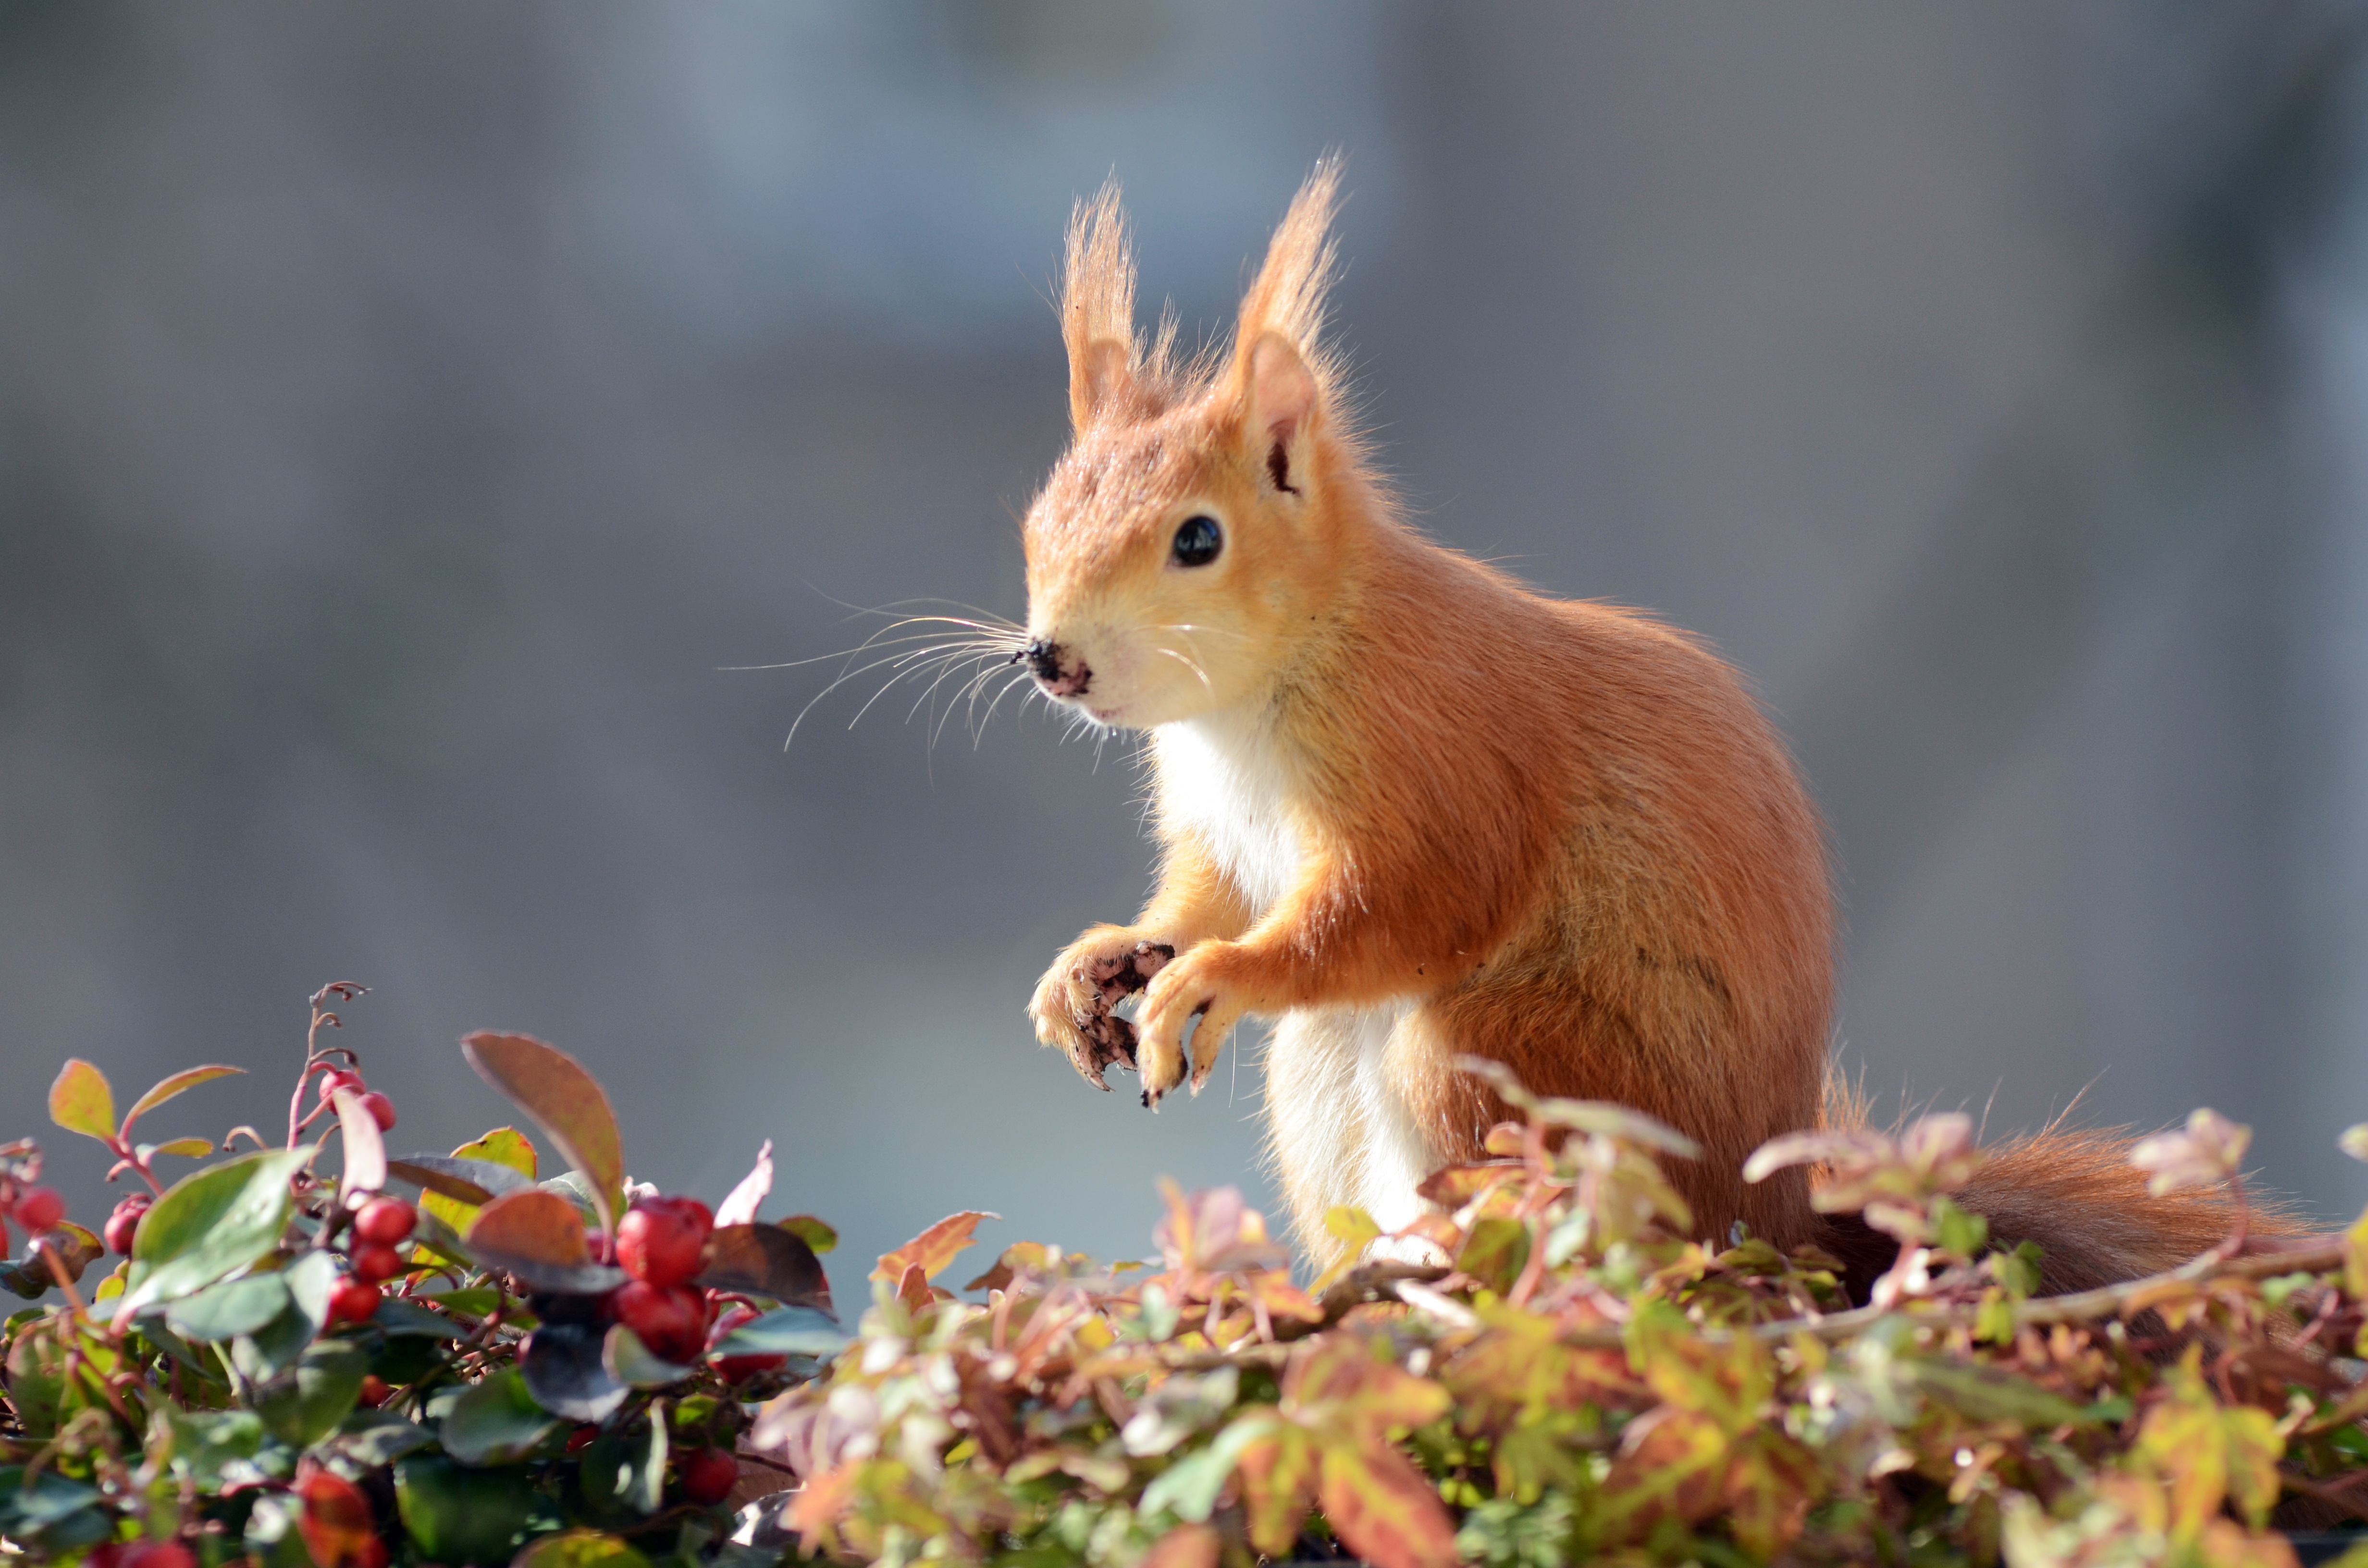
nature, light, plant, sweet, city, animal, cute, wildlife, fur, portrait, spring, ivy, mammal, squirrel, croissant, rodent, fauna, climb, sit, wild animal, whiskers, earth, furry, digging, vertebrate, nager, animal world, wildlife photography, flower box, balcony box, potting soil